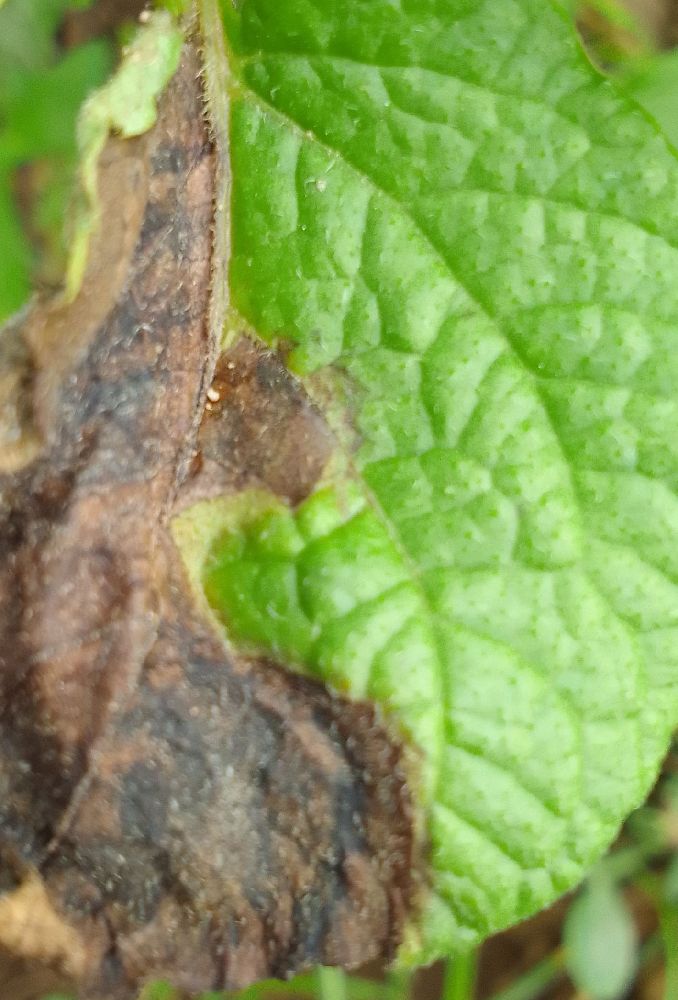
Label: Late blight